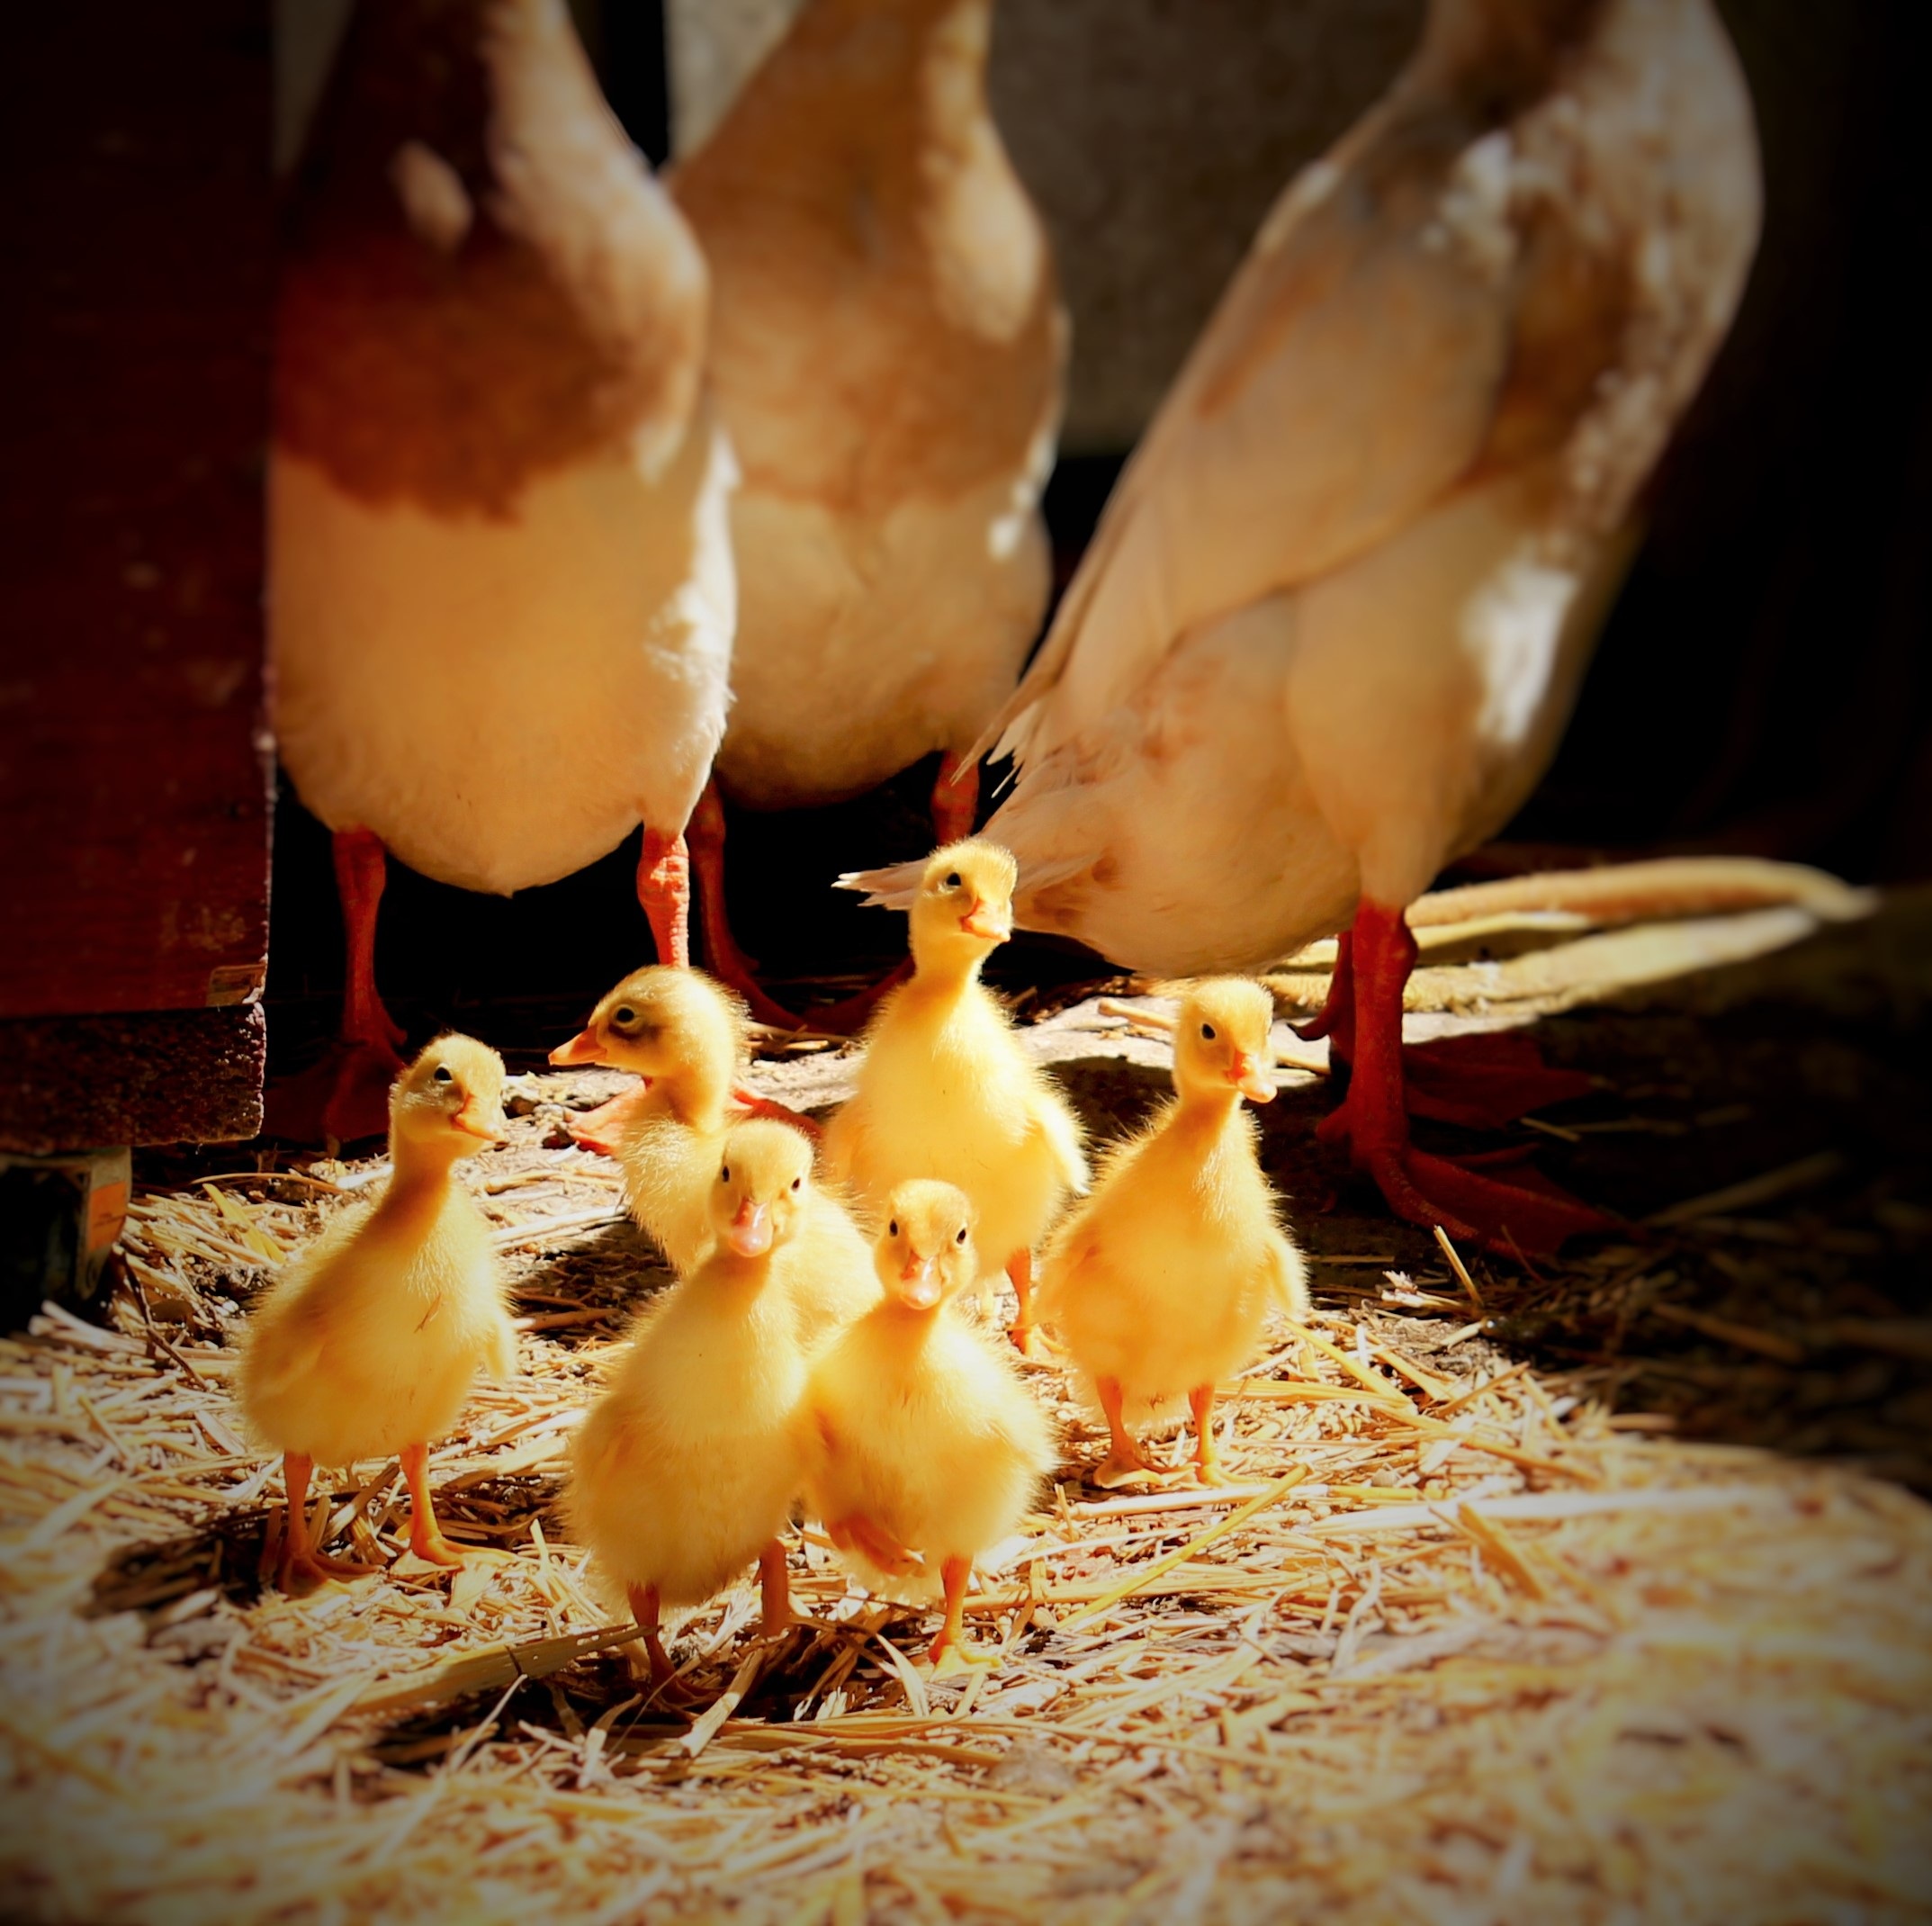
water, nature, bird, animal, cute, wildlife, young, food, spring, fluffy, beak, small, yellow, baby, feather, chicken, fauna, poultry, mother, happy, newborn, galliformes, little, ducks, finch, adorable, waterfowl, ducklings, phasianidae